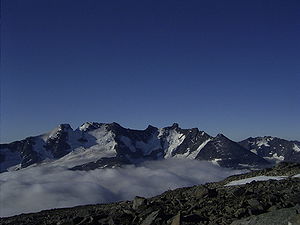
Styggedals- og Skagastølsryggen
Ryggen set fra Fannaråki. Foto: Bernt Marius Johnsen
Styggedals- og Skagastølsryggen er Norges højstliggende bjergryg og ligger i den østlige del af området Hurrungane, i den sydvestlige del af Jotunheimen. Styggedalstindane ligger mellem Maradalsbræen i syd og Styggedalsbræen- og Gjertvassbræerne i nord. Ryggen ligger hovedsagelig i Luster kommune i Vestland fylke, men den sydvestlige del ligger i Årdal kommune i samme fylke.